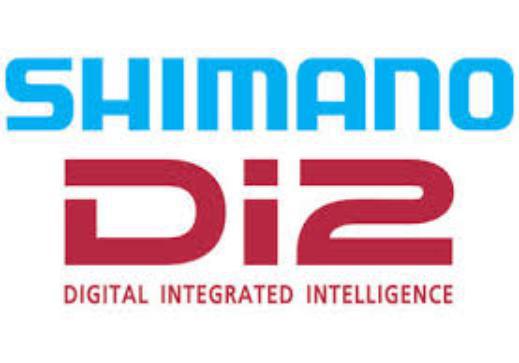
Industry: Others